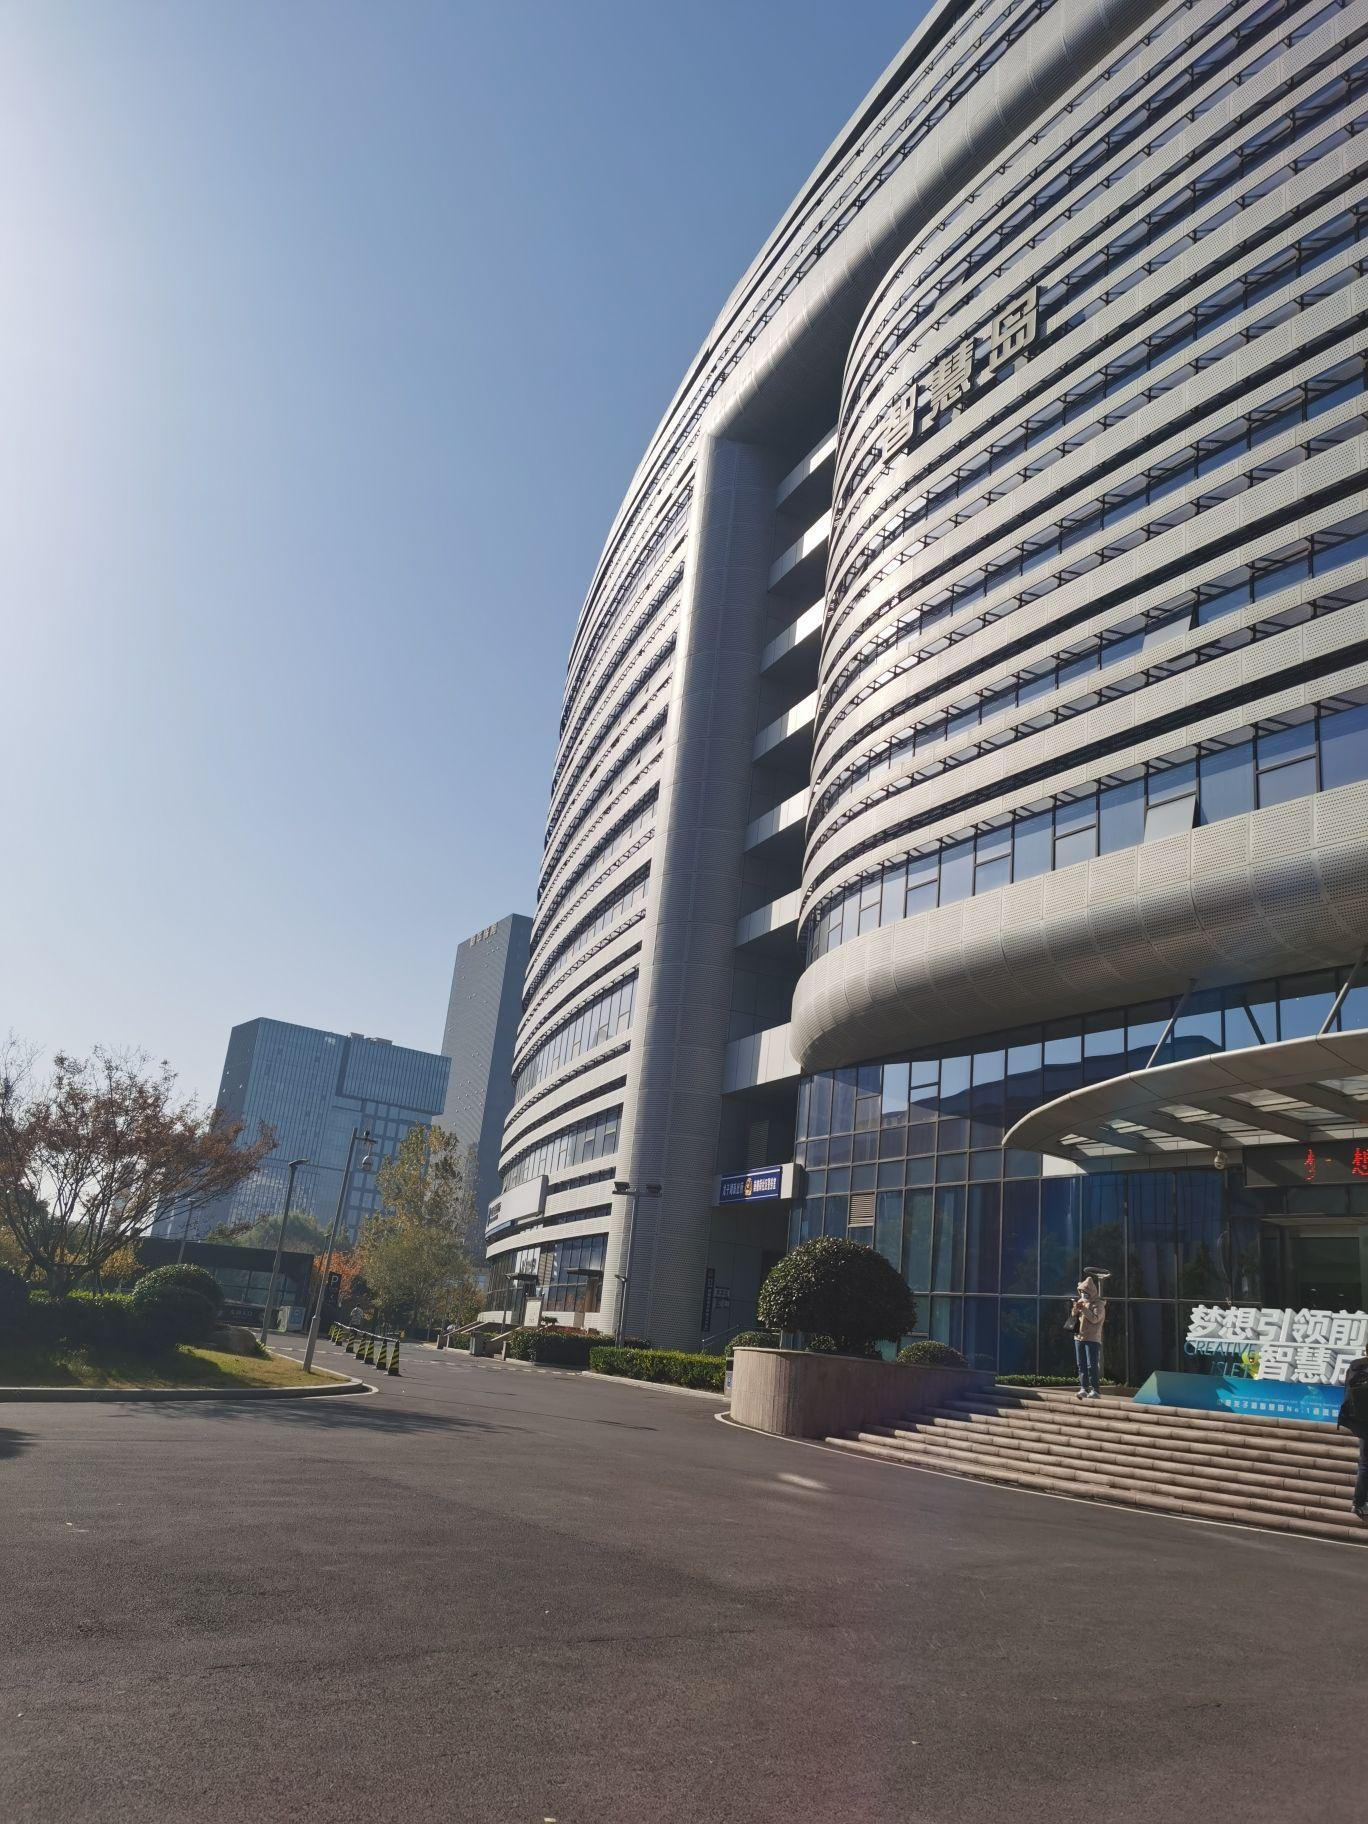
地标名称：智慧岛大厦
所在城市：郑州市·金水区